Milosz Point

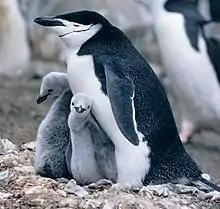
The IBA is an important breeding site for chinstrap penguins

Milosz Point is a low-lying, ice-free cape on the northern coast of King George Island, the largest of the South Shetland Islands of Antarctica. It lies 4.5 km west of North Foreland at the eastern entrance to Venus Bay and the western entrance to Emerald Cove. It, along with neighbouring Czeslaw Point, has been identified as an Important Bird Area (IBA) by BirdLife International because it supports a large breeding colony of about 17,000 pairs of chinstrap penguins.